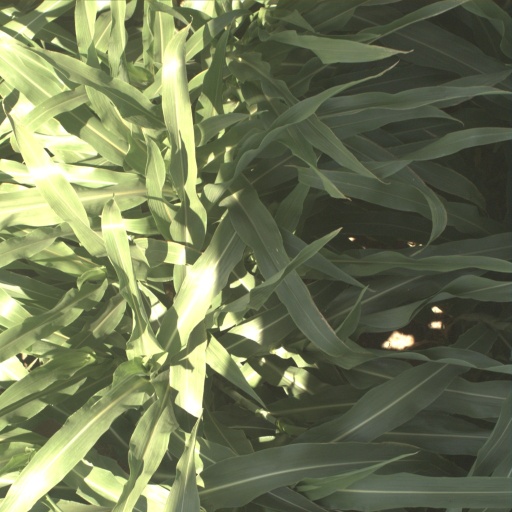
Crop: sorghum